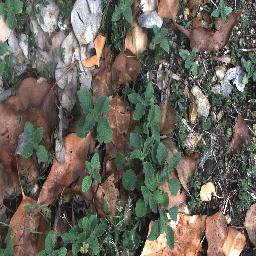
Label: negative